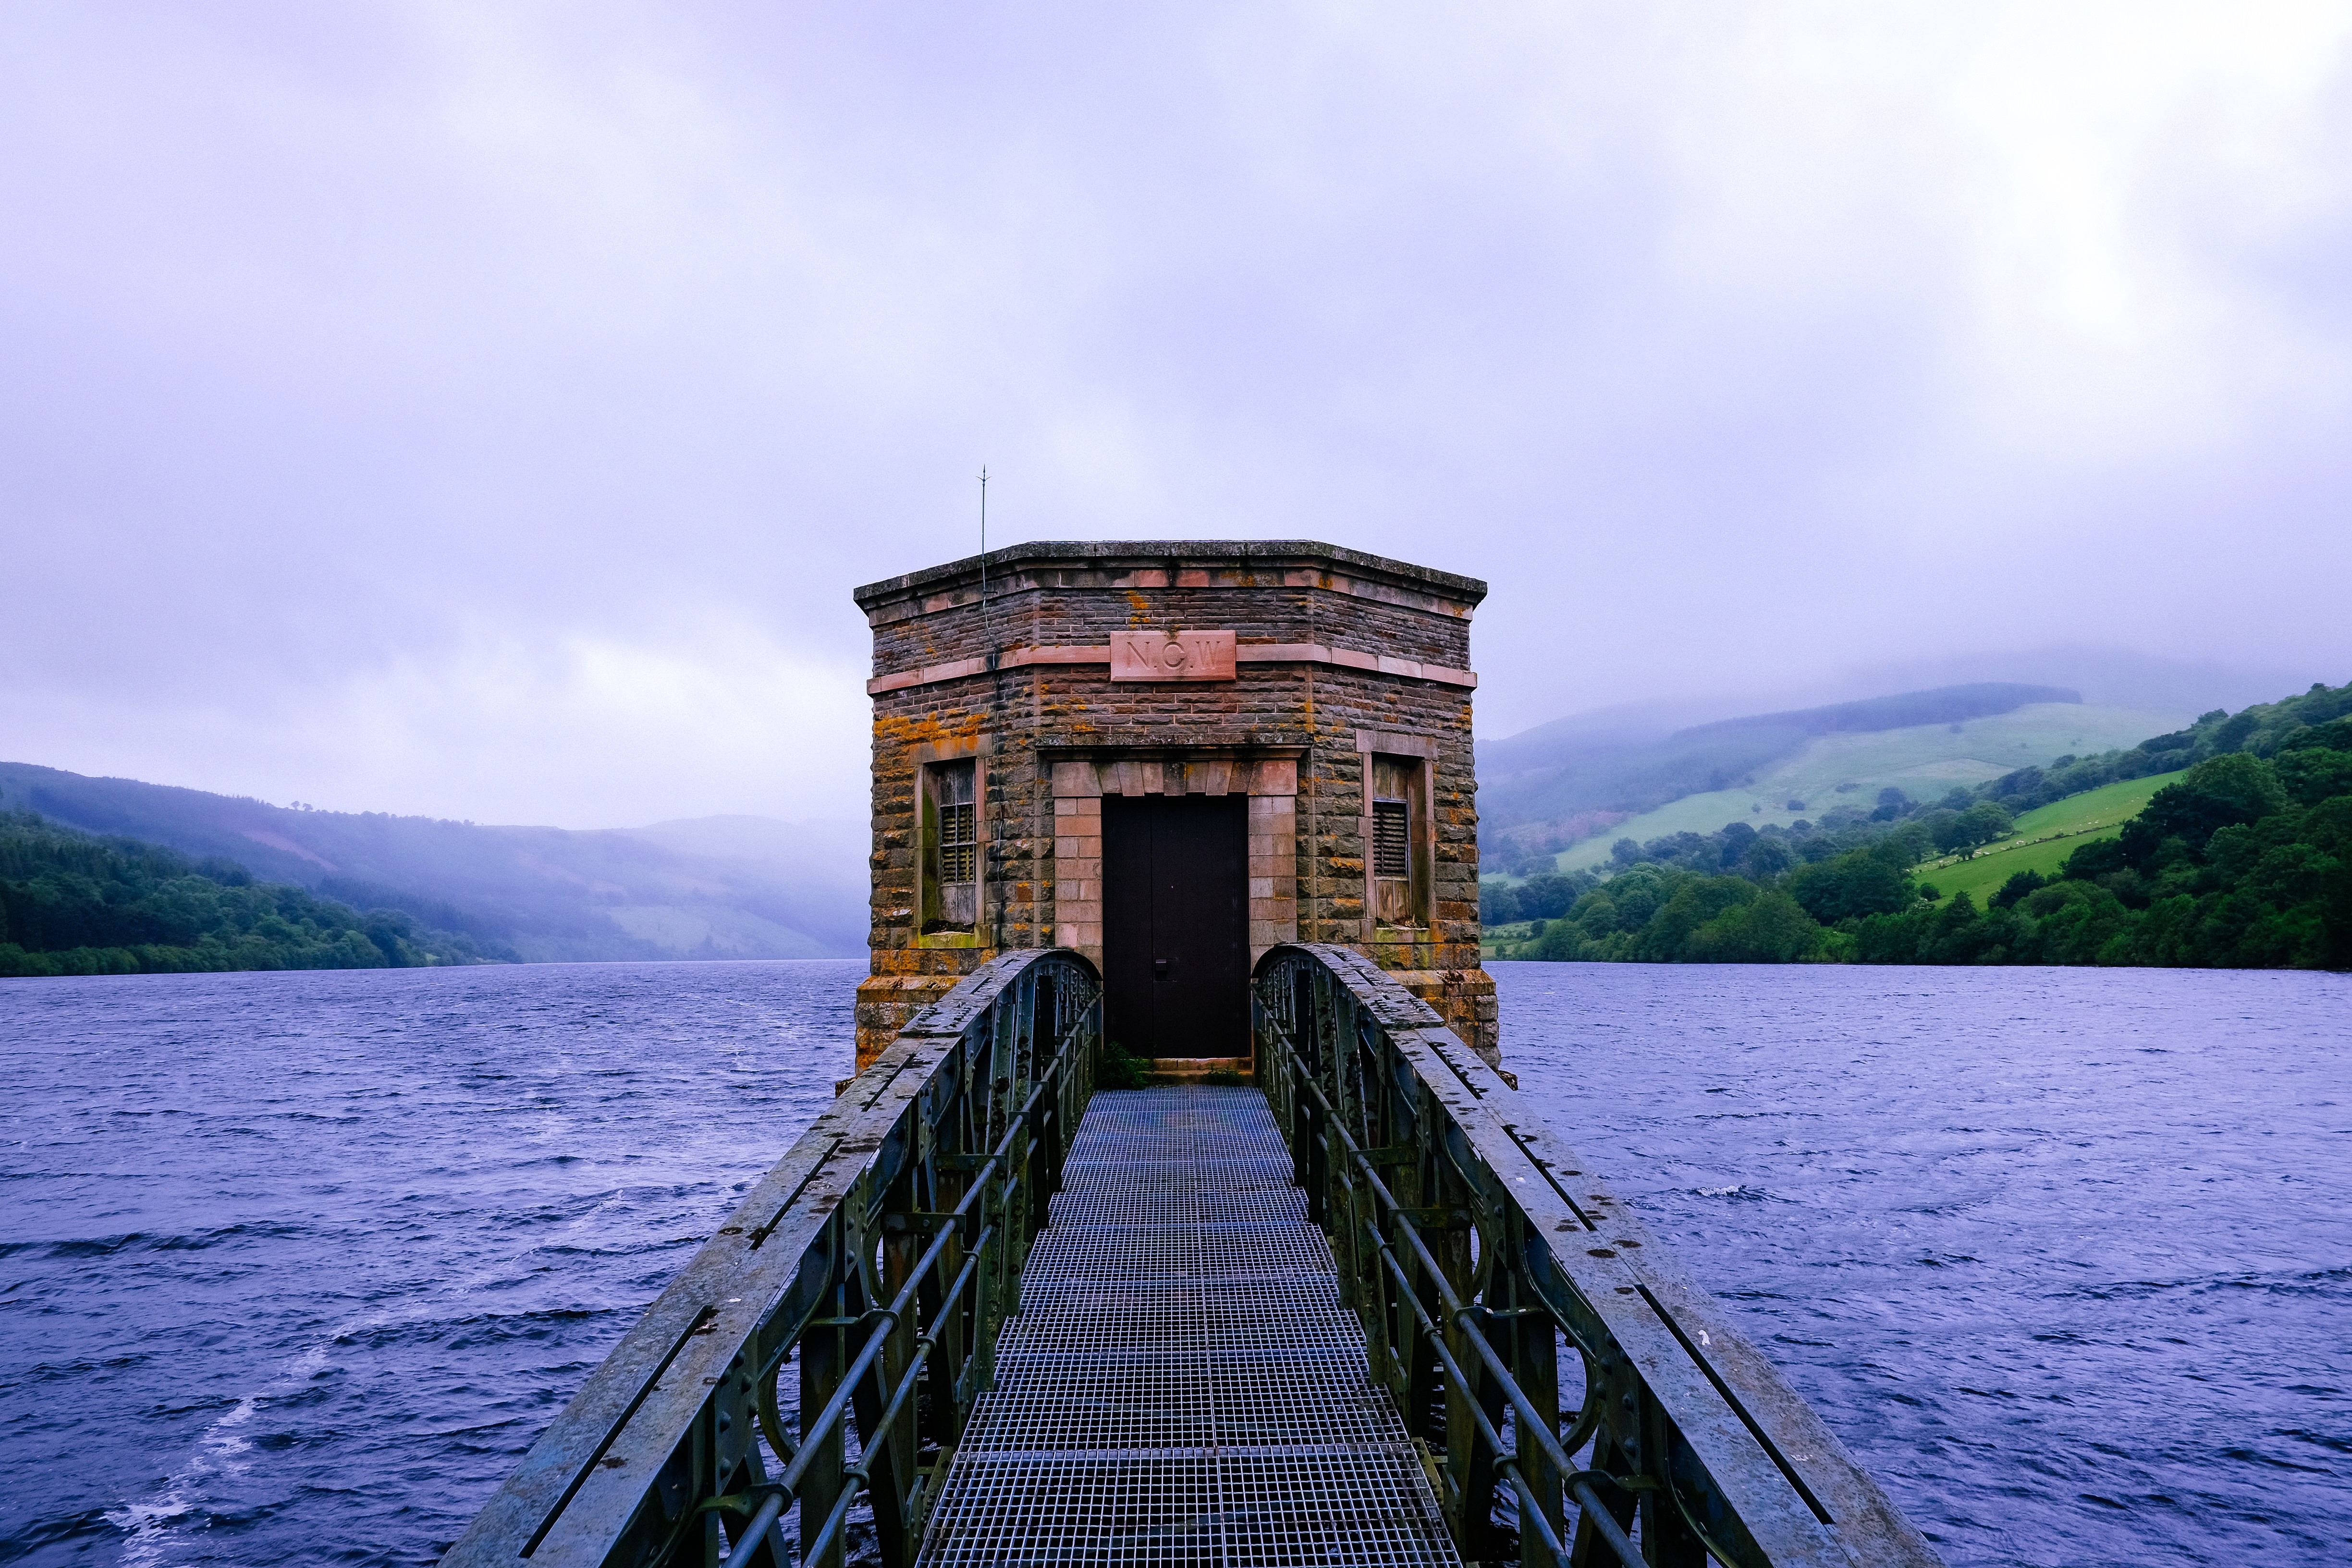
sea, coast, tree, water, ocean, mountain, architecture, boat, bridge, house, lake, building, pier, river, summer, vacation, travel, reflection, tower, scenic, bay, island, landmark, fjord, reservoir, tourism, waterway, brick wall, outdoors